Rudy Giuliani

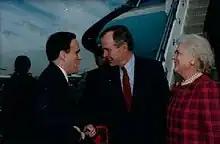
Giuliani greeting President George H. W. Bush and Barbara Bush in 1989

In the Mafia Commission Trial, which ran from February 25, 1985, through November 19, 1986, Giuliani indicted eleven organized crime figures, including the heads of New York City's so-called "Five Families", under the Racketeer Influenced and Corrupt Organizations (RICO) Act on charges including extortion, labor racketeering, and murder for hire. "Time" magazine called this "case of cases" possibly "the most significant assault on the infrastructure of organized crime since the high command of the Chicago Mafia was swept away in 1943", and quoted Giuliani's stated intention: "Our approach is to wipe out the five families." Gambino crime family boss Paul Castellano evaded conviction when he and his underboss Thomas Bilotti were murdered on the streets of midtown Manhattan on December 16, 1985. However, three heads of the Five Families were sentenced to 100 years in prison on January 13, 1987. Genovese and Colombo leaders, Tony Salerno and Carmine Persico, received additional sentences in separate trials, with 70-year and 39-year sentences to run consecutively. He was assisted by three Assistant United States Attorneys: Michael Chertoff, the eventual second United States Secretary of Homeland Security and co-author of the Patriot Act; John Savarese, now a partner at Wachtell Lipton Rosen & Katz; and Gil Childers, a later deputy chief of the criminal division for the Southern District of New York and now managing director in the legal department at Goldman Sachs.